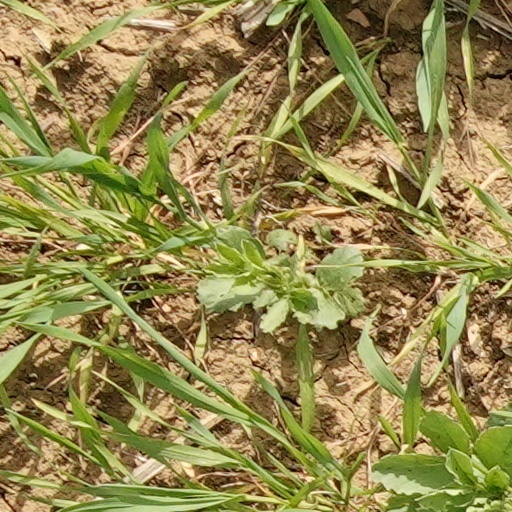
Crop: wheat